Historical immigration to Great Britain

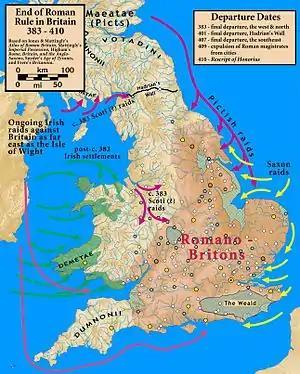
End of Roman rule in Britain, 383–410

The capital city of Londinium was an ethnically diverse city with inhabitants from across the Roman Empire, including natives of Britannia, continental Europe, the Middle East, and North Africa. There was also cultural diversity in other Roman-British towns, which were sustained by considerable migration, both within Britannia and from other Roman territories, including North Africa, Roman Syria, the Eastern Mediterranean, and continental Europe. Of Roman Britain's estimated population of three million, the urban population was about 240,000 people, with Londinium having an estimated 60,000 people. However, after Britannia ceased to be a functional Roman province, many of the urban areas collapsed and the overall population may have declined by as much as two million.